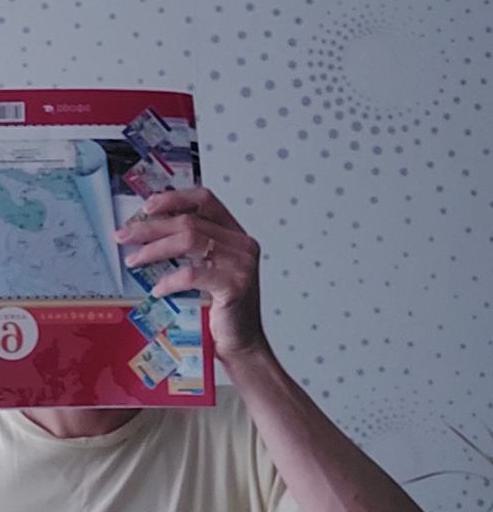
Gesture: no_gesture